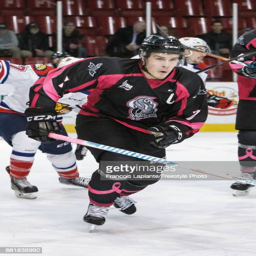
person of the skates against hockey team